Blonde ray

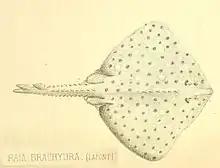
1873 sketch by the describer, A. Lafont

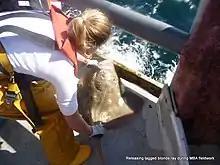
Scientist releasing a tagged blonde ray during fieldwork

The blonde ray lives in the Eastern Atlantic Ocean, at depths of 10–380 m. It is found occasionally in the Mediterranean Sea as well. Blonde rays look like what you would expect from their name. Light brown with a few creamy-white blotches and dense dark spots which extend up to the very edge of the disc and on the tail